Fisher Body

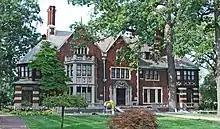
Tudor revival style mansion of Charles T. Fisher, president of Fisher Body corporation in Detroit's Boston-Edison Historic District, designed by architect George Mason

In a 1919 deal put together by president William C. Durant, General Motors bought 60% of the company. The Fisher company purchased Fleetwood Metal Body in 1925, and in 1926 was integrated entirely as an in-house coachbuilding division of General Motors. Fisher Body Division was dissolved in 1984, with some of its plants taken over by the newly created Fisher Guide Division (later Inland Fisher Guide), and the remaining facilities absorbed by other GM operations.